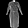
Label: Dress